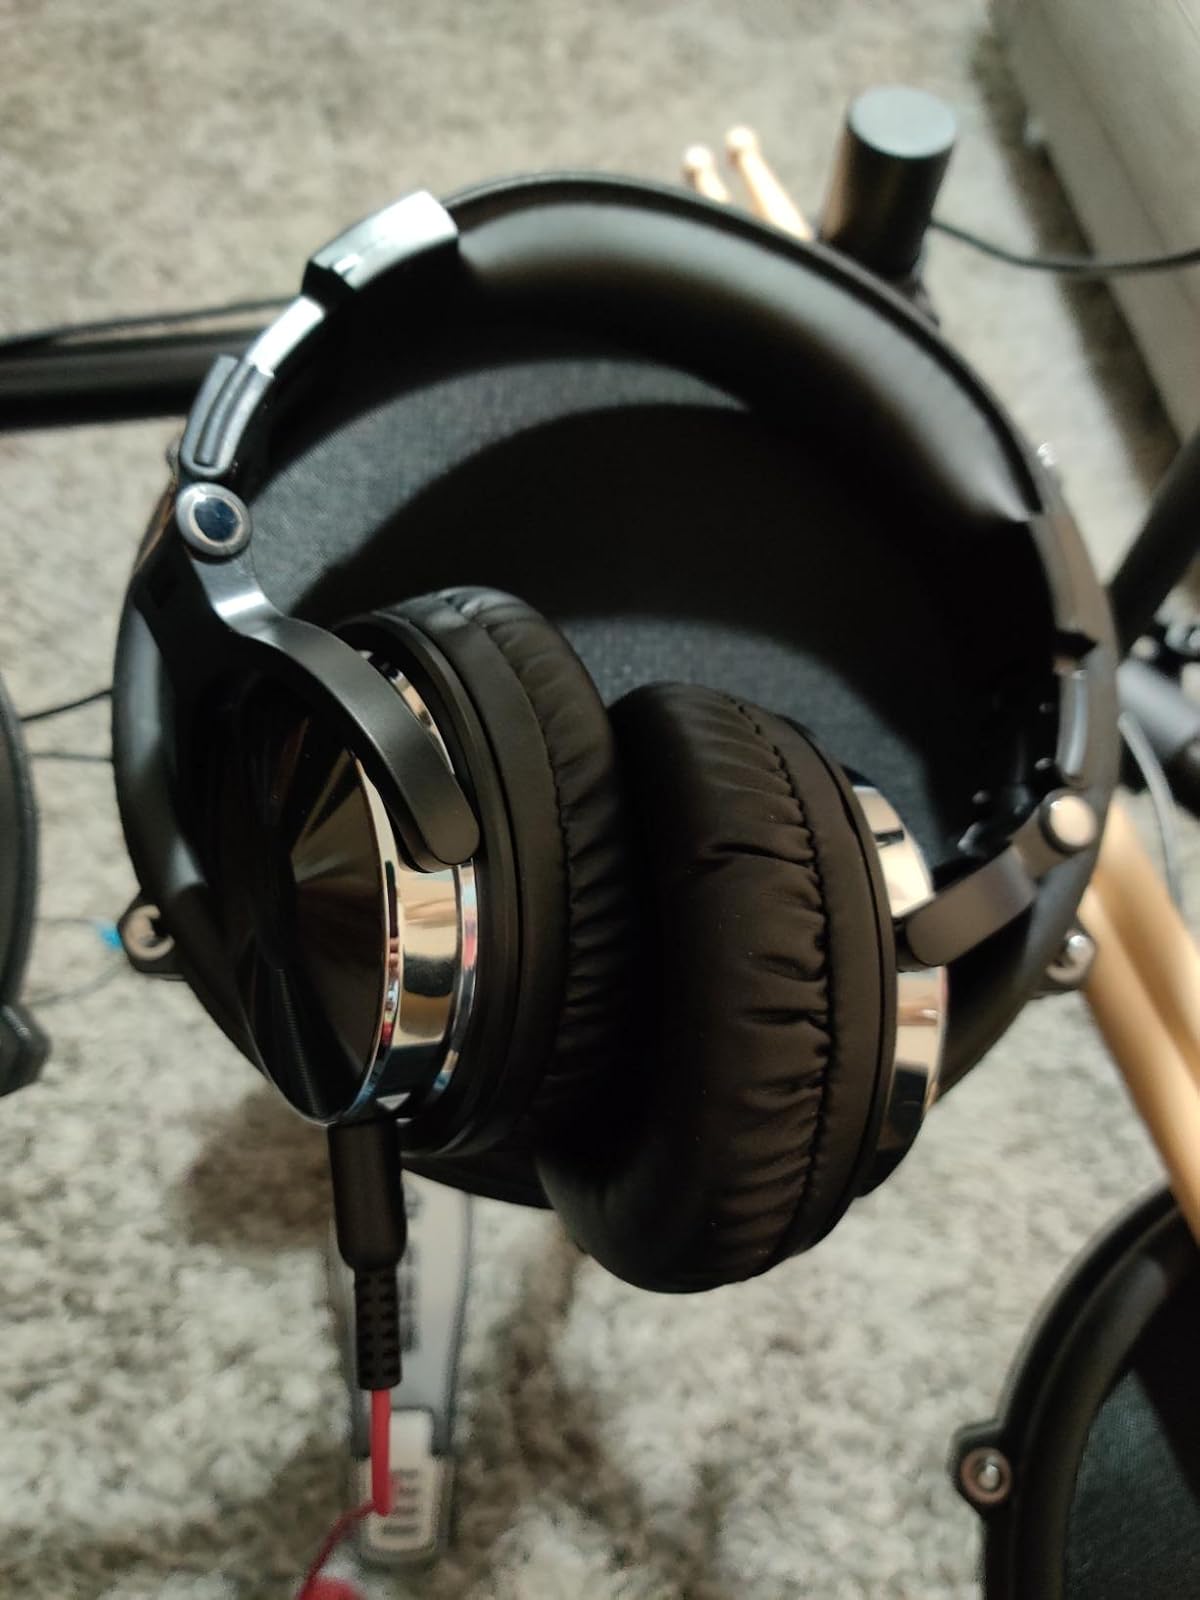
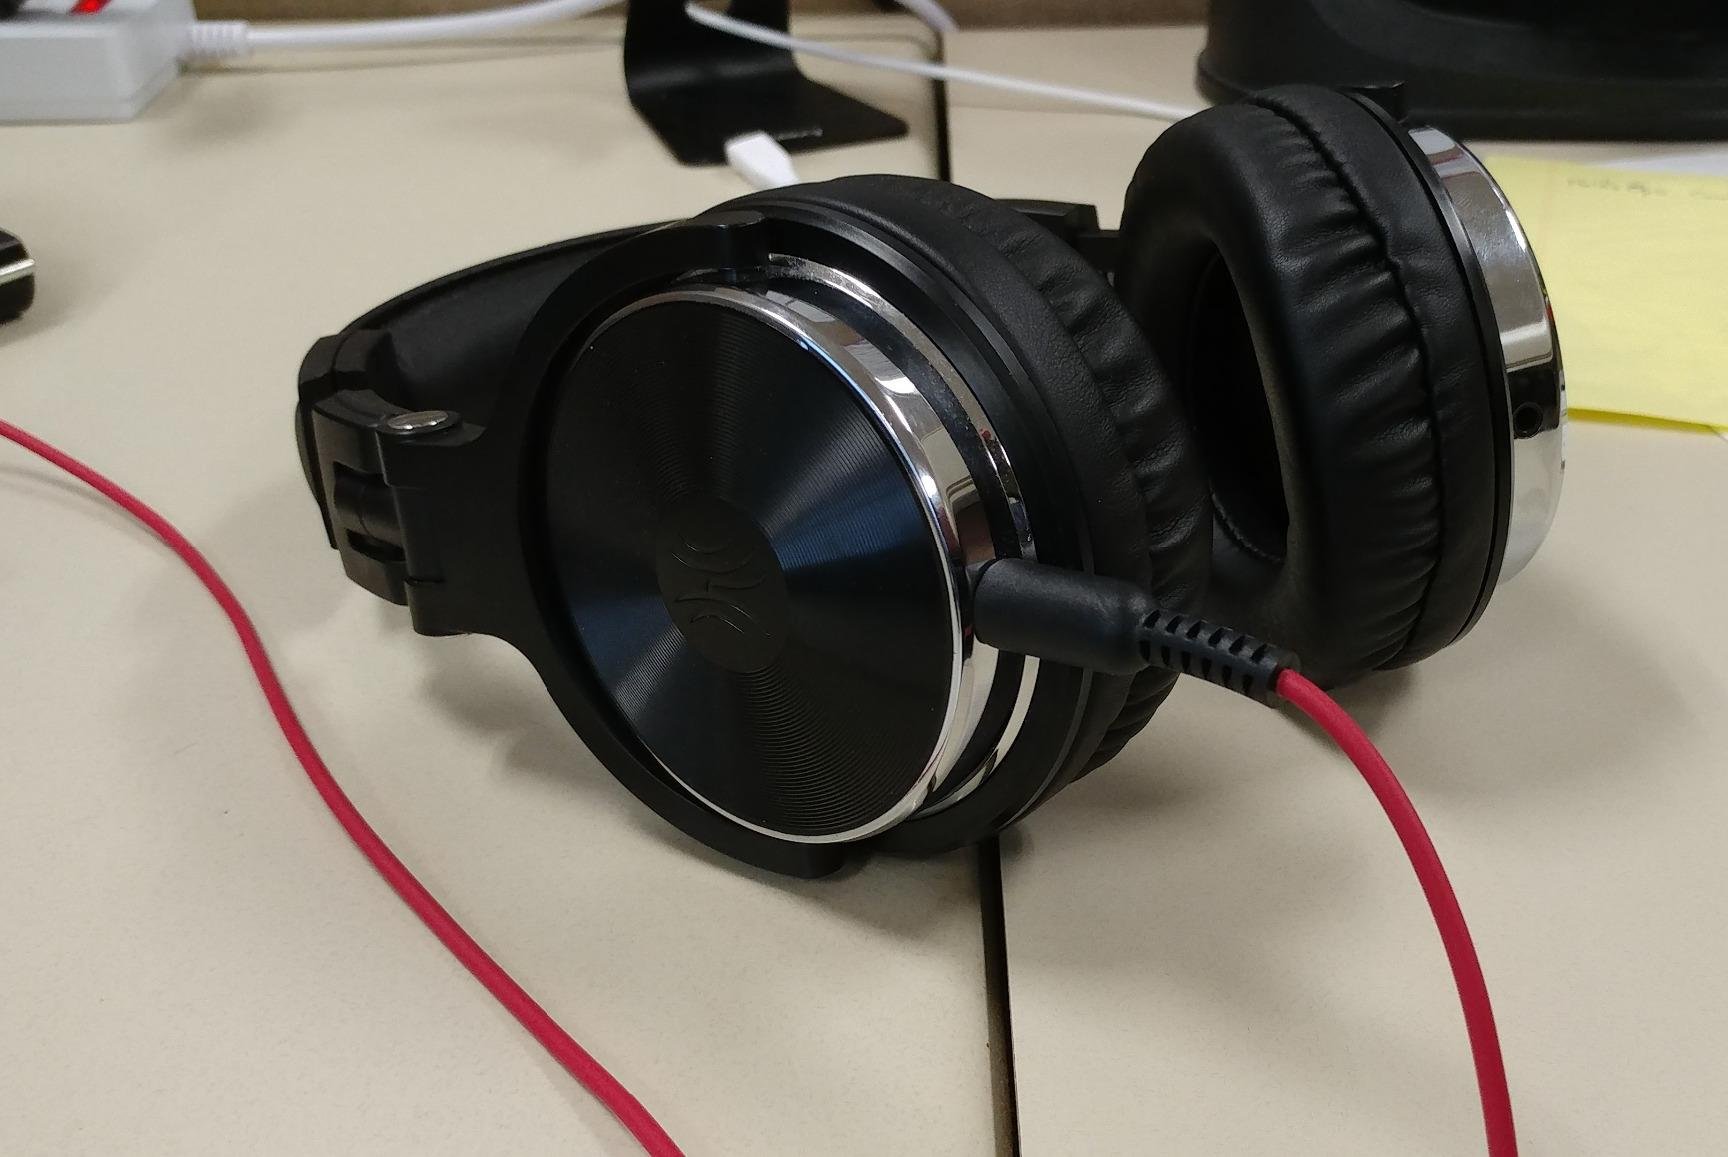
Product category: headphones
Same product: yes